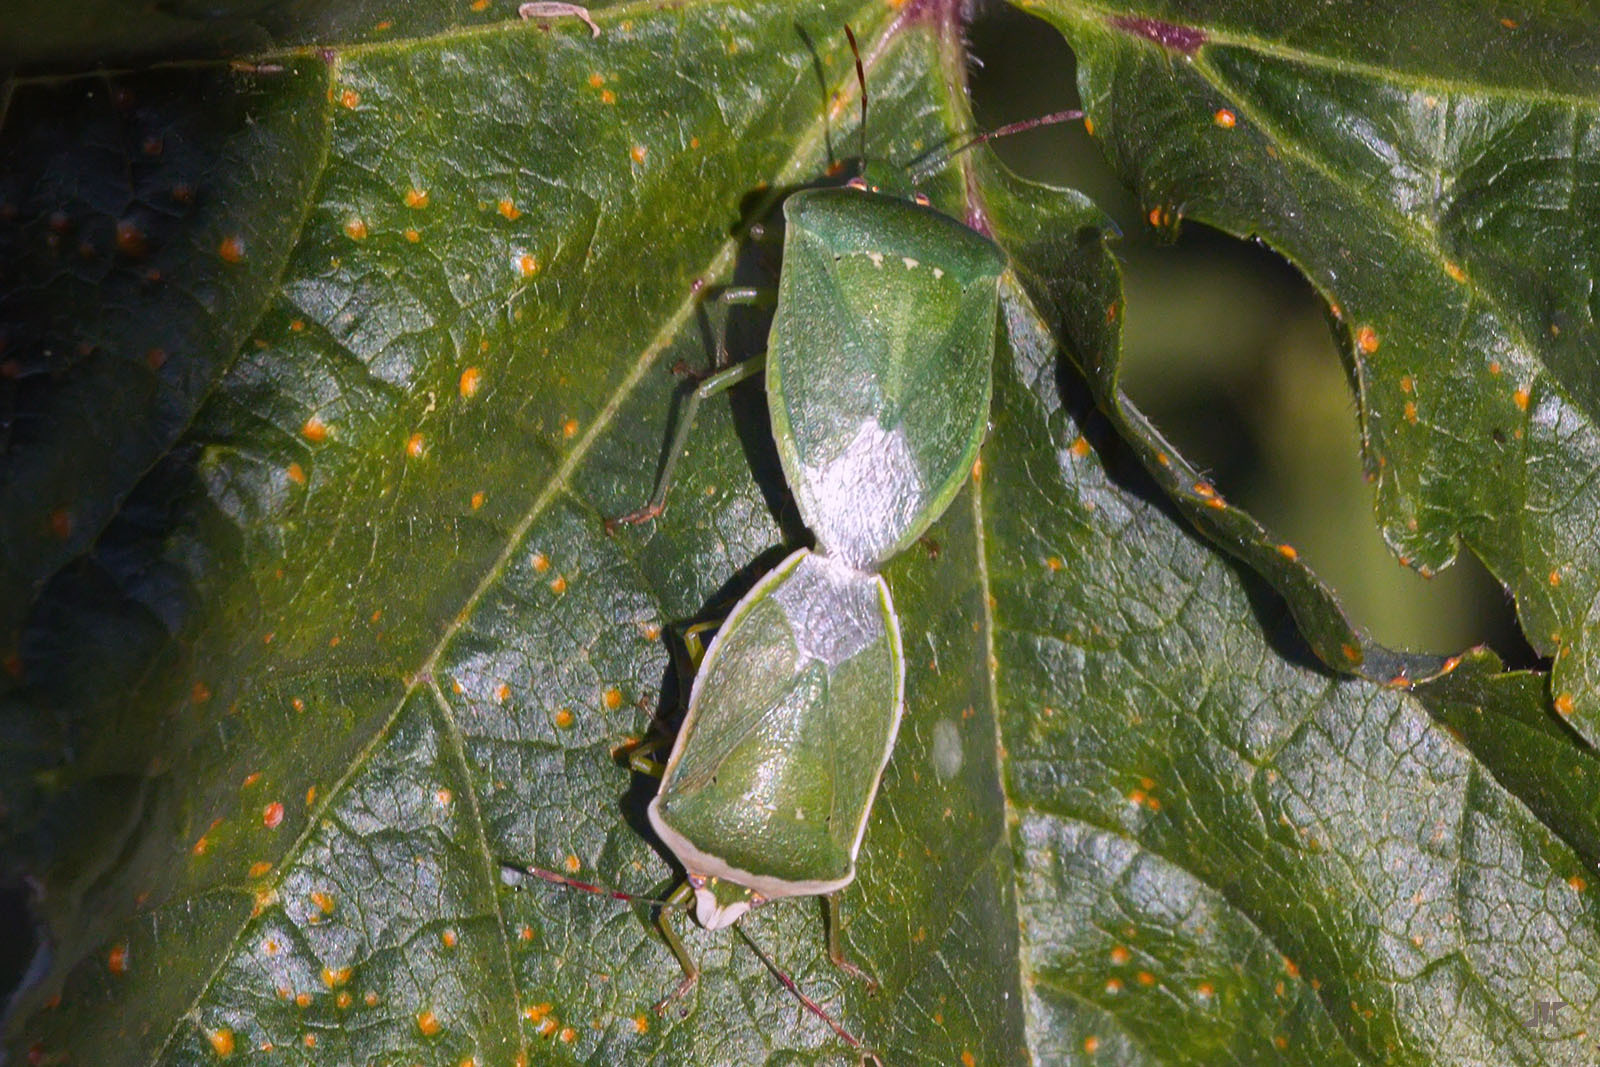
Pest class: stink_bug